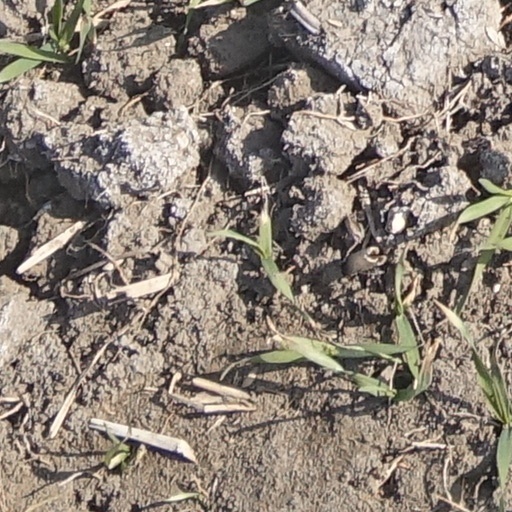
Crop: wheat